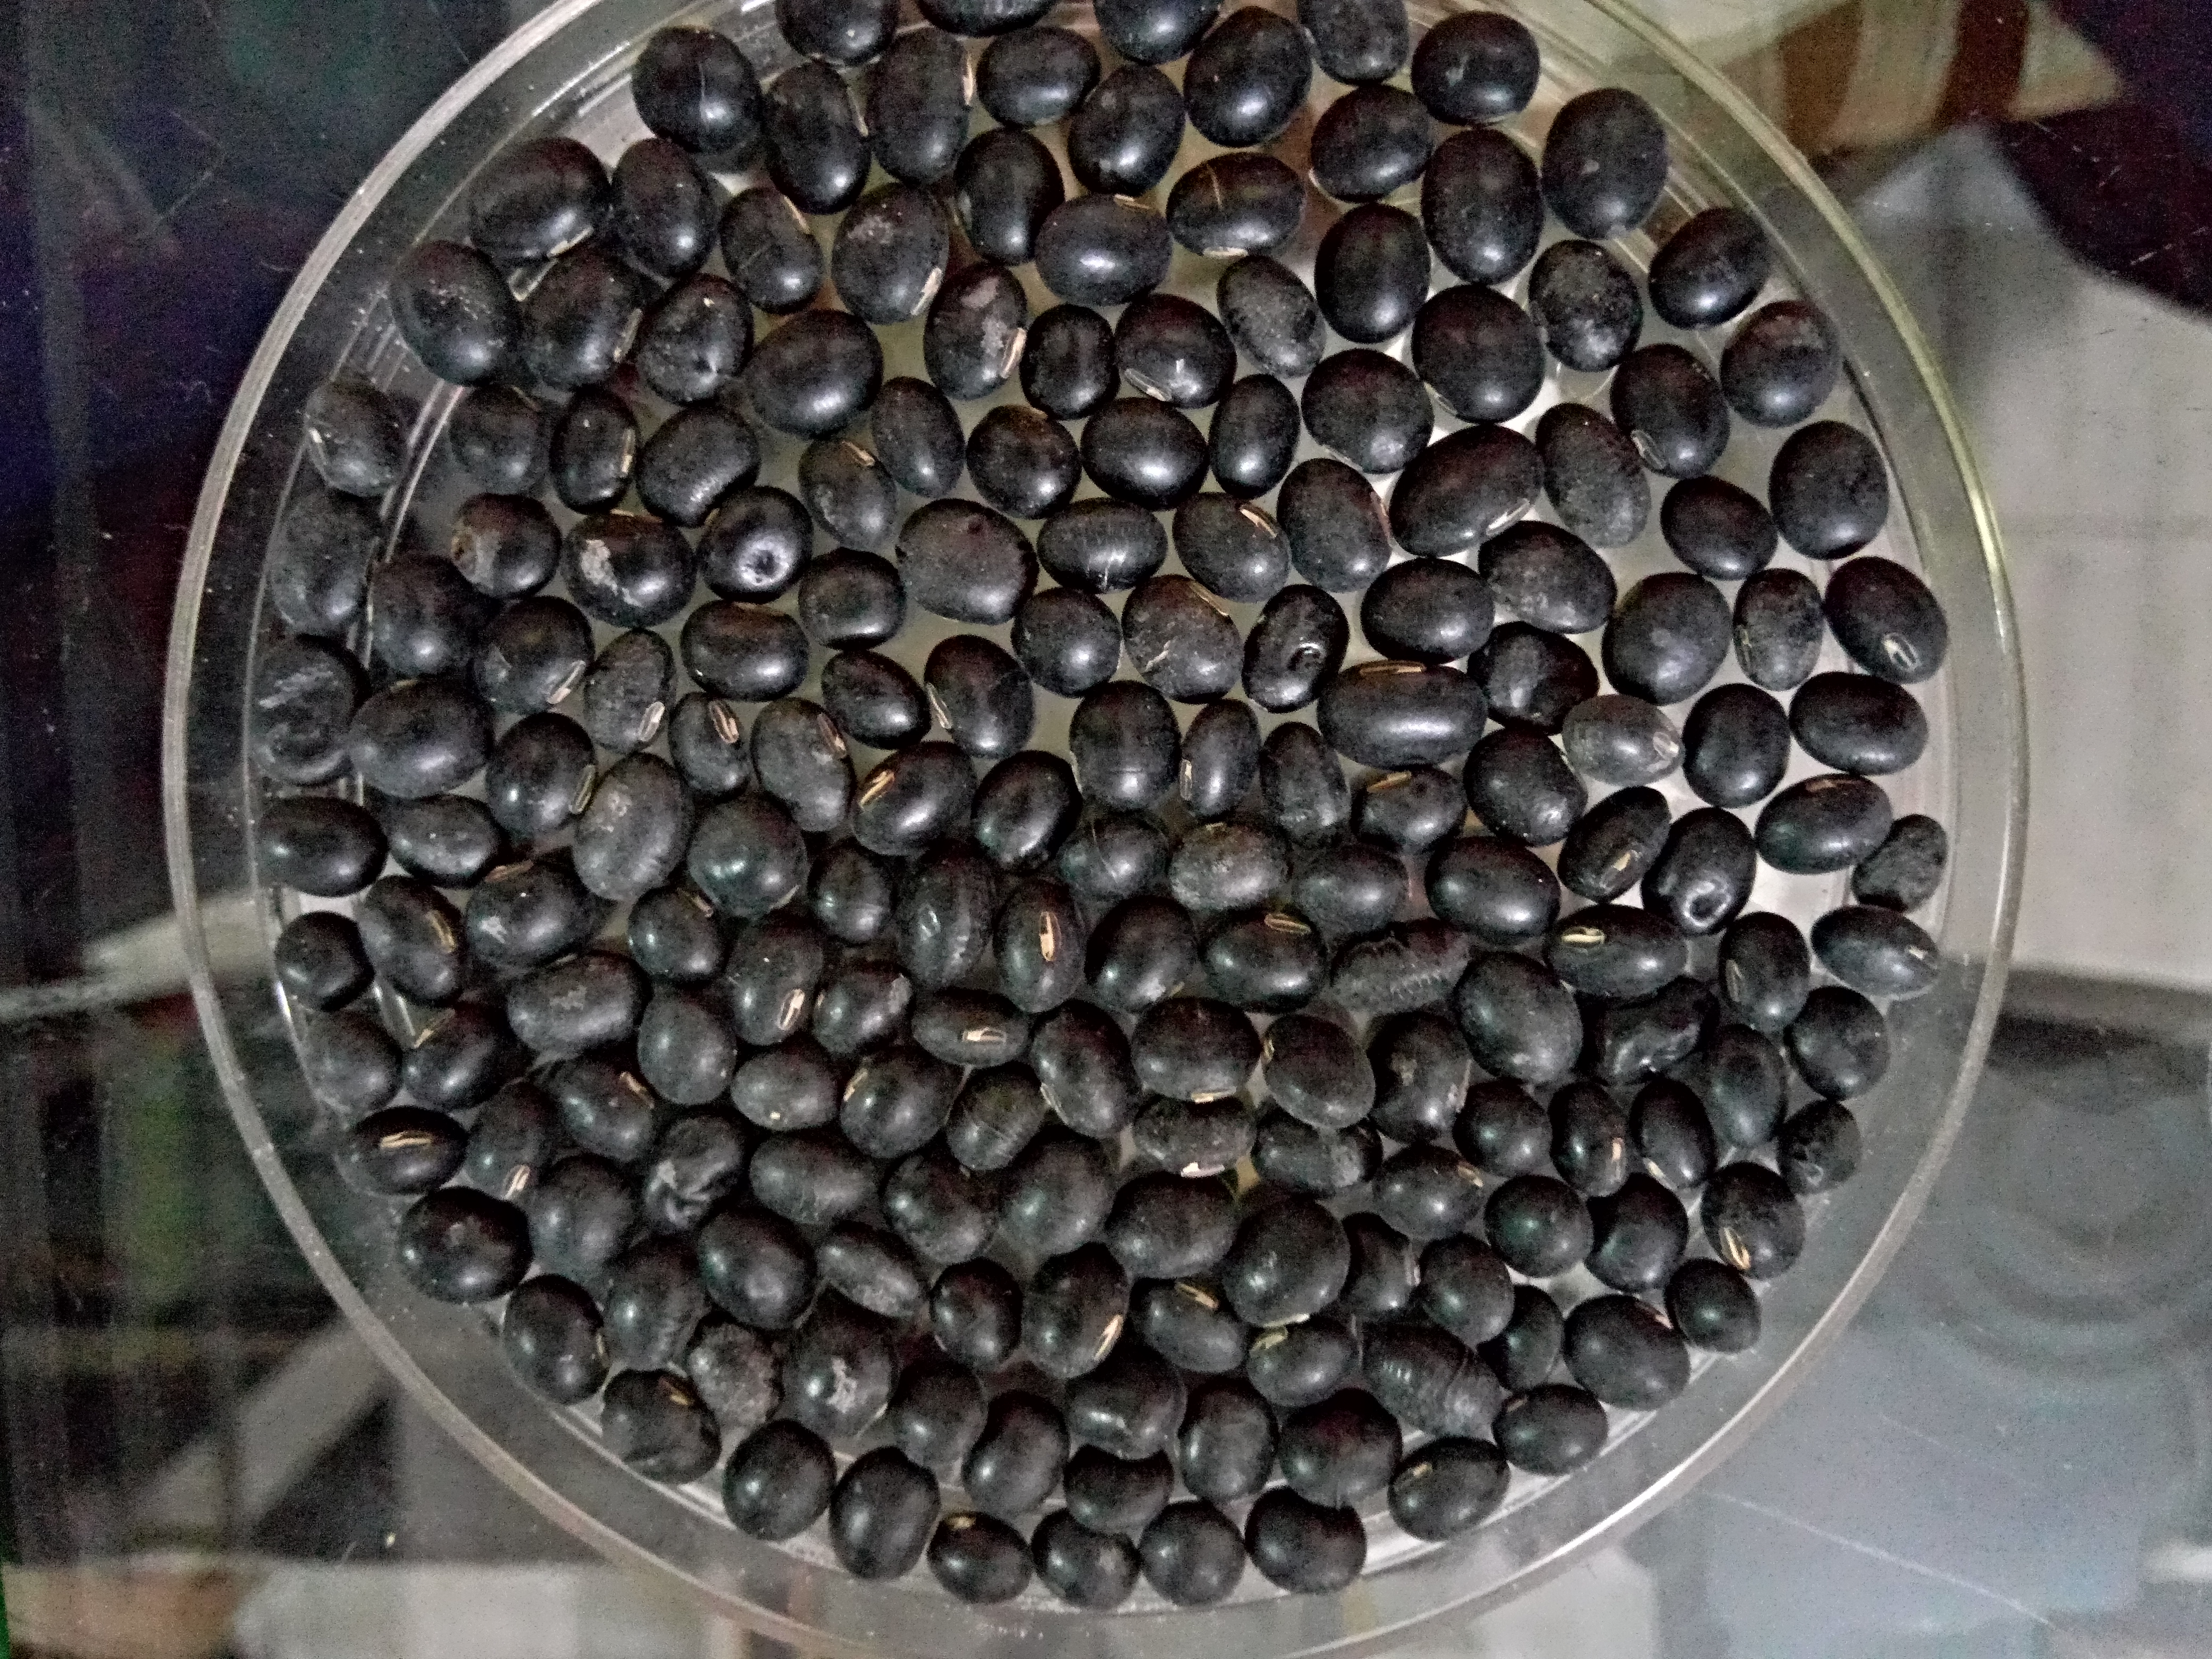
Rice seed variety: Unknown